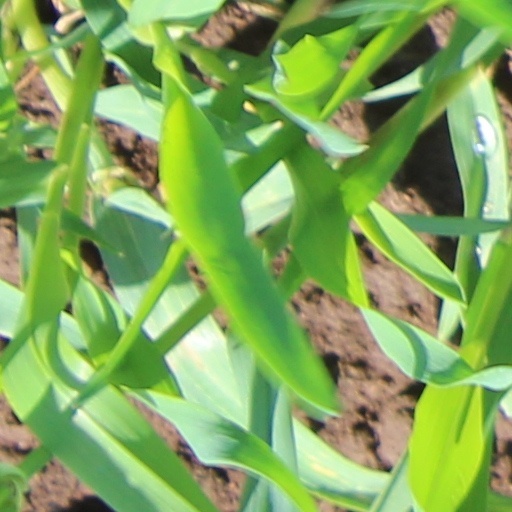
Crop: wheat